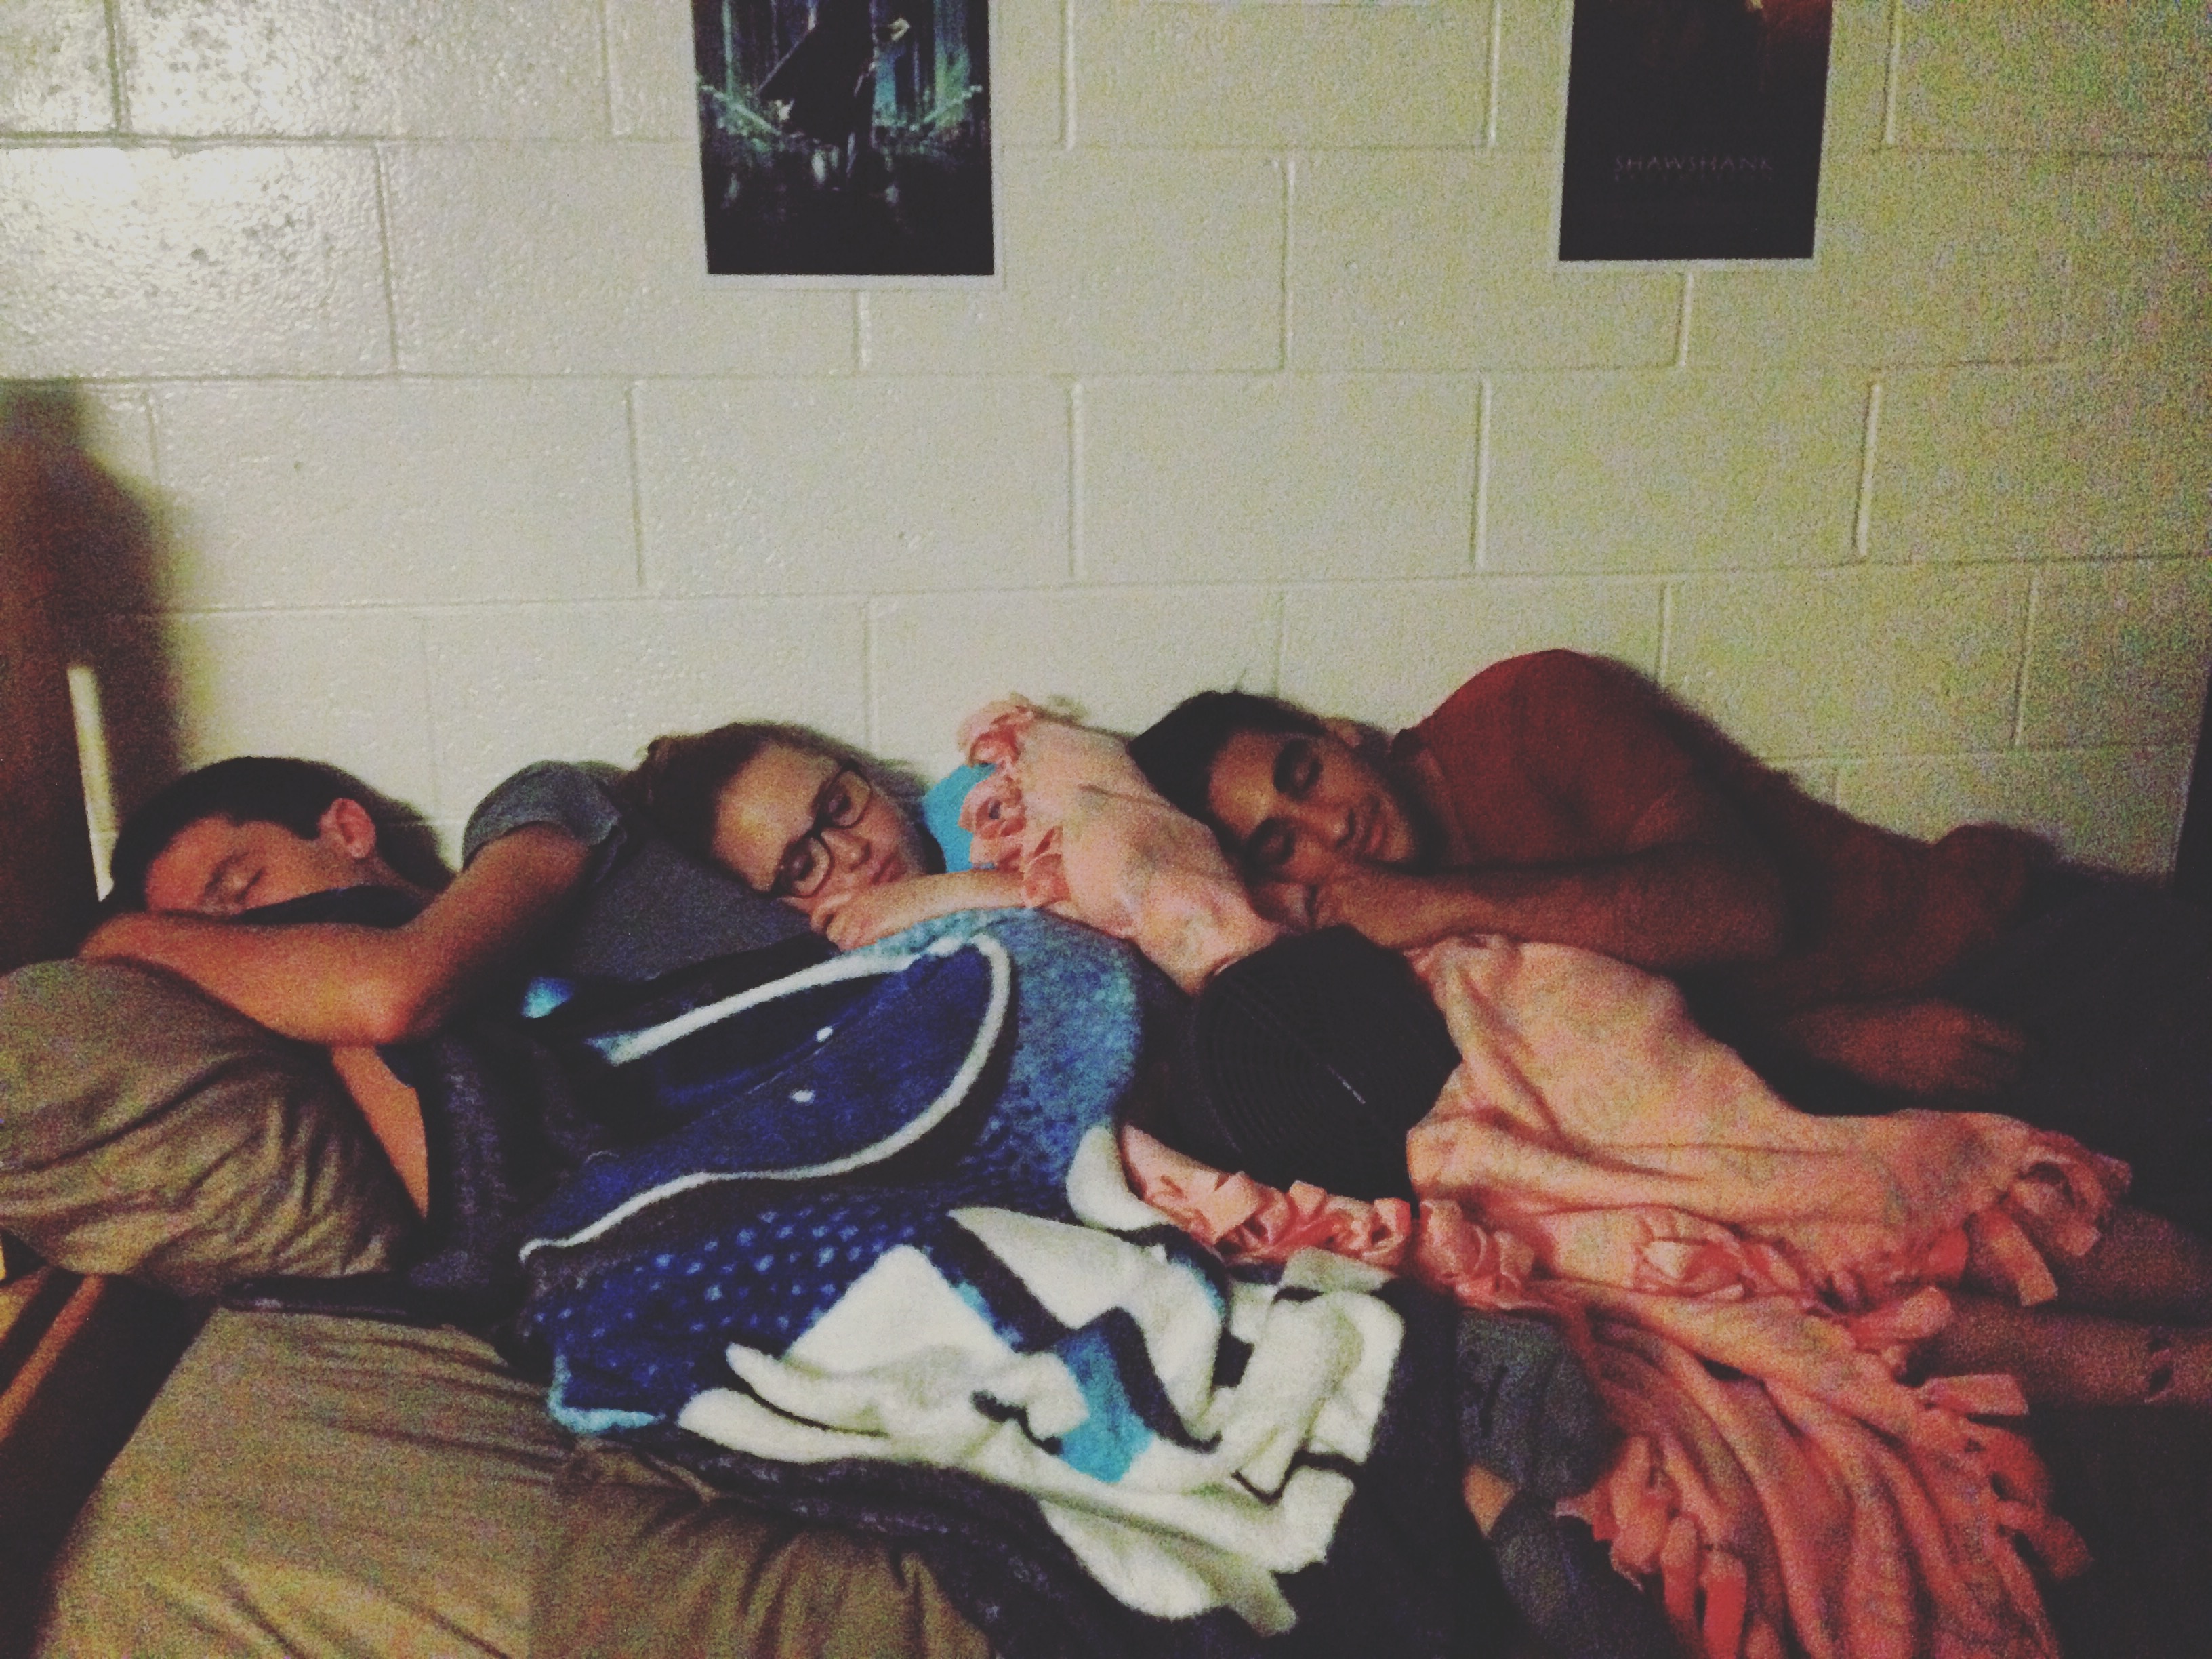
art, image, interaction, human action